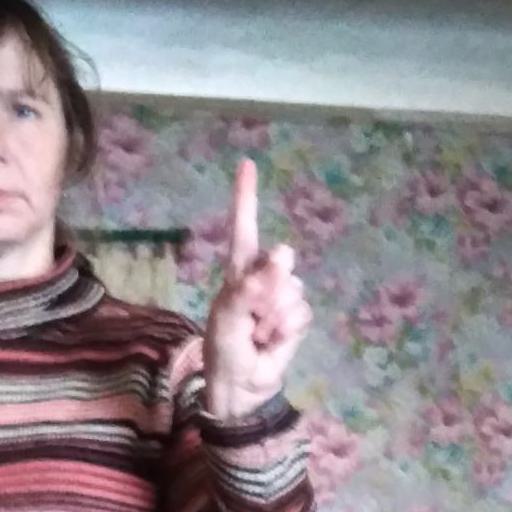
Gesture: one